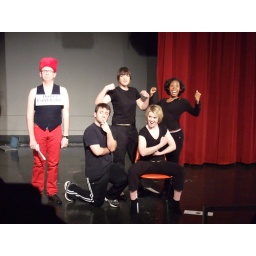
The eventual winners for best entry. Brandon, the male not in the red pants, was co-winner of the Best Actor prize.